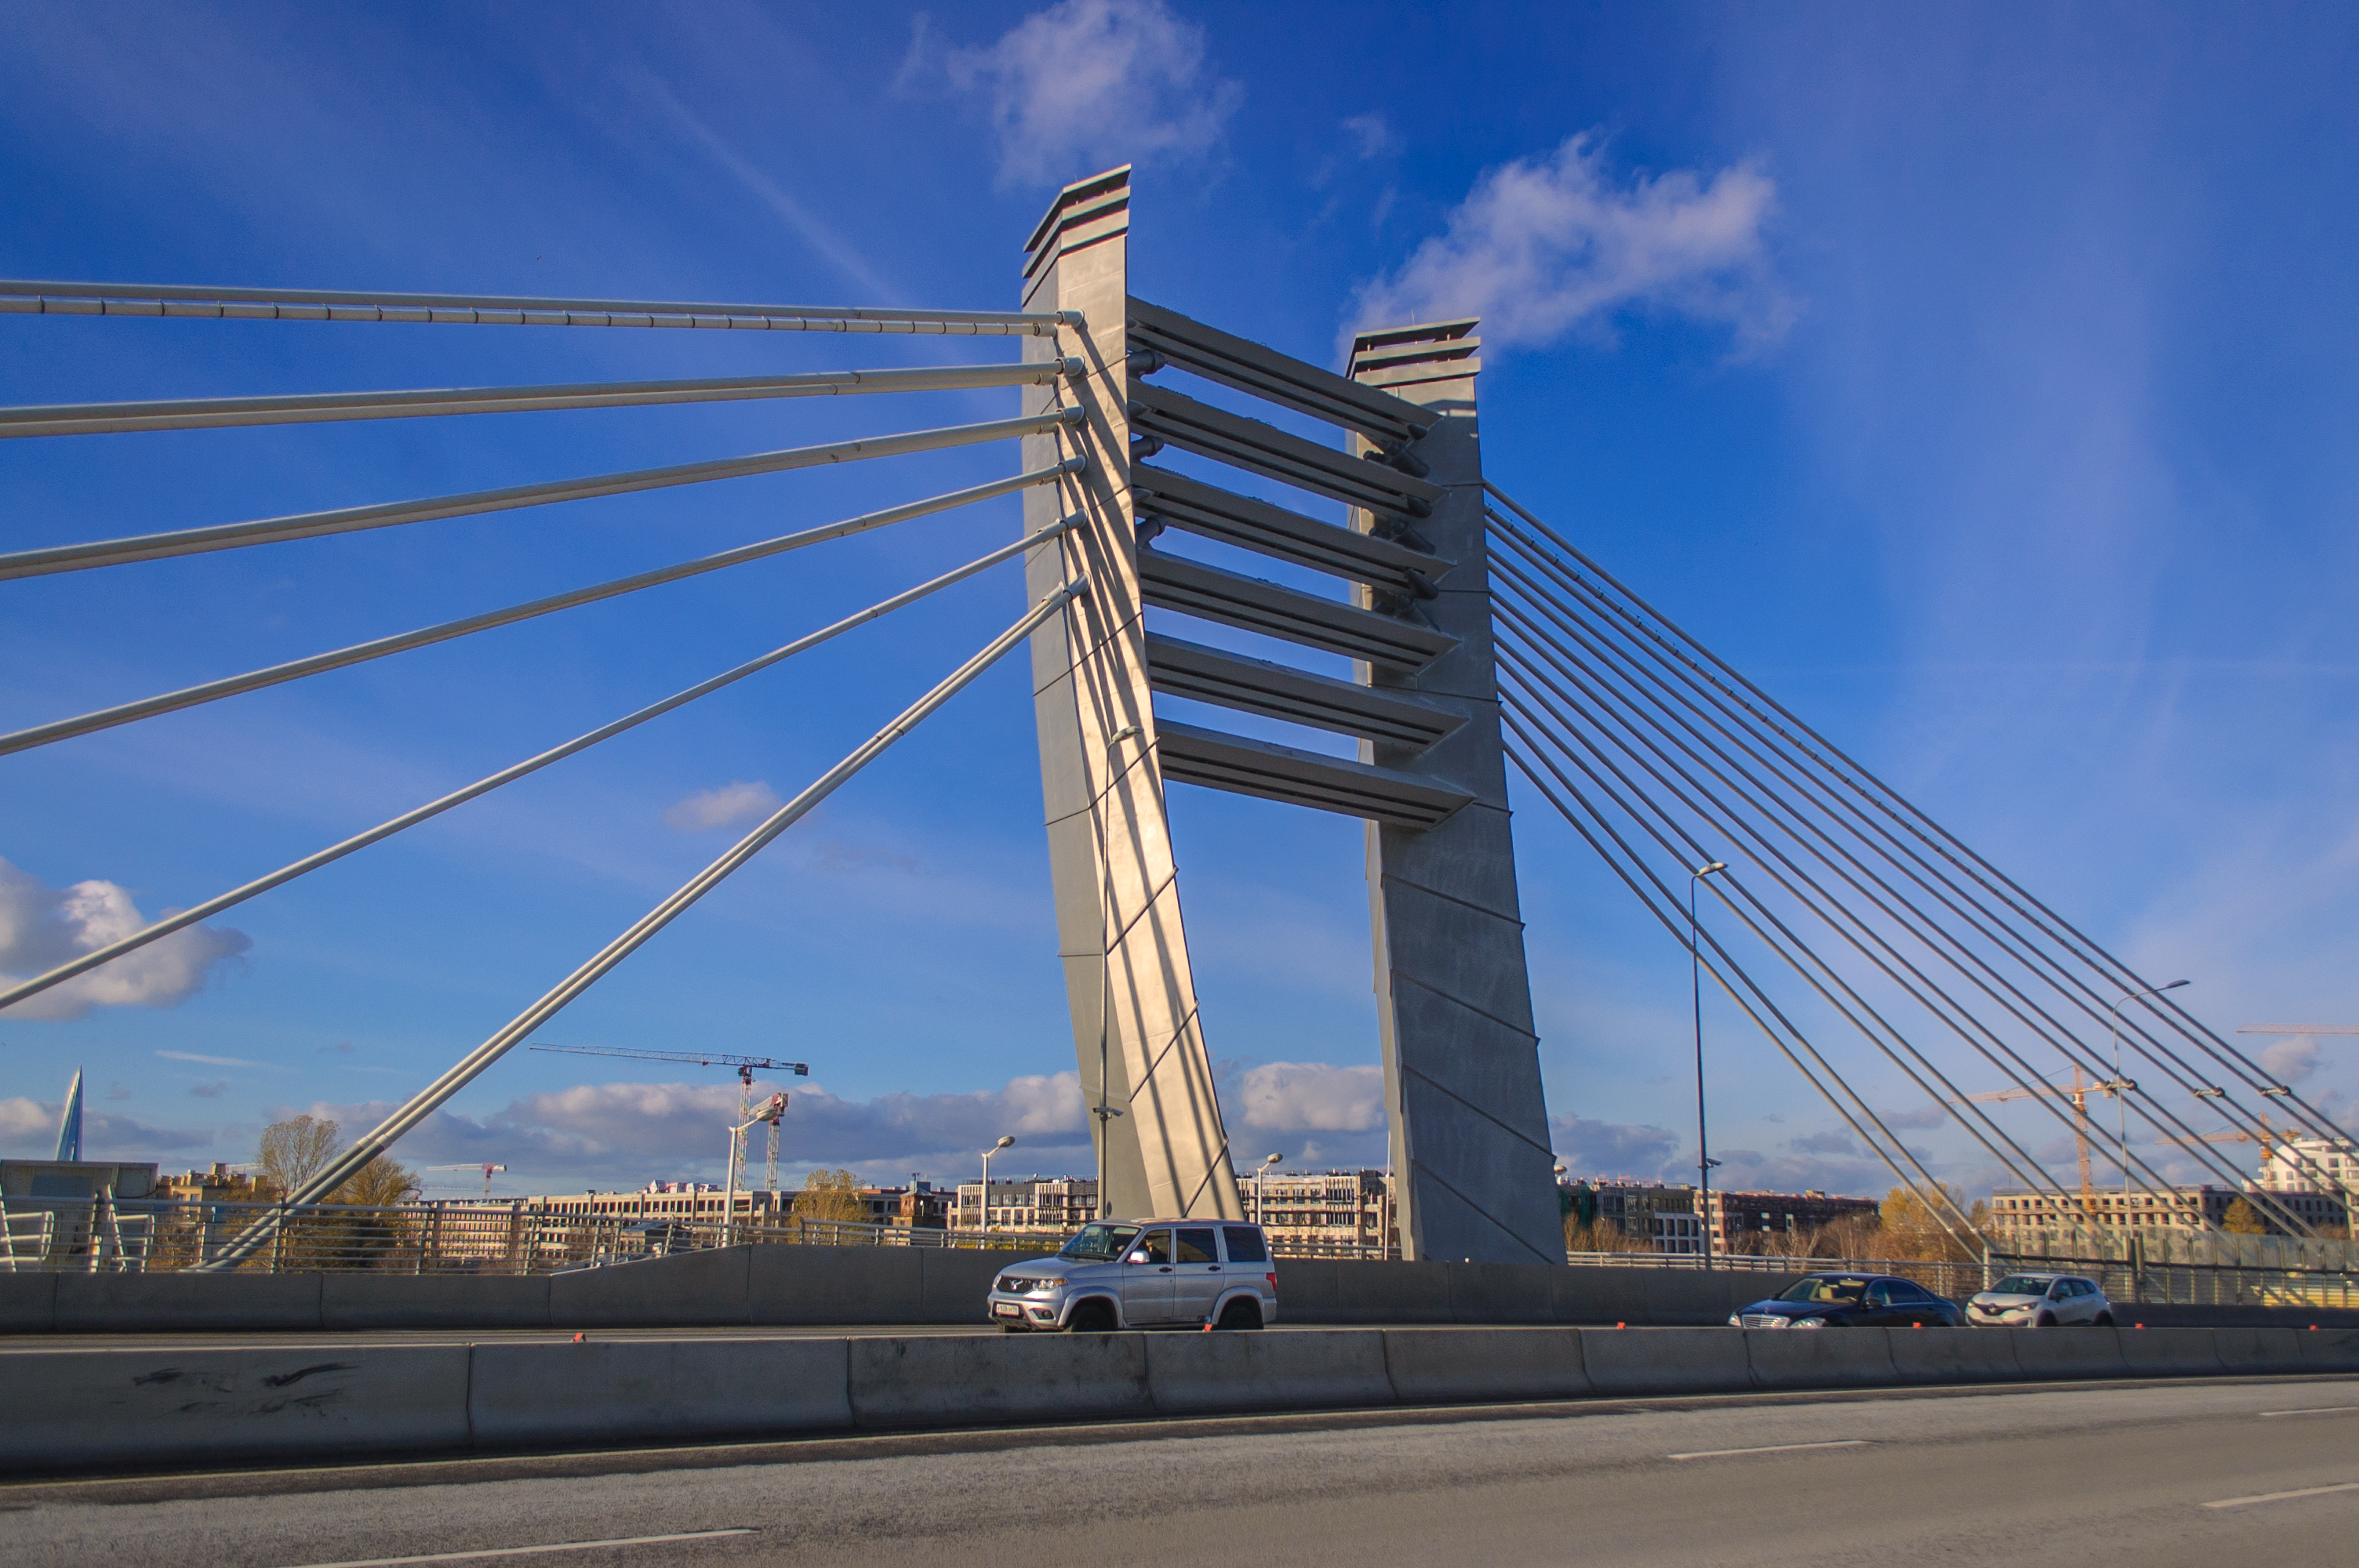
images, cloud, sky, car, tied arch bridge, road surface, body of water, girder bridge, suspension bridge, cable stayed bridge, cityscape, horizon, vehicle, thoroughfare, bridge, asphalt, extradosed bridge, tower block, street light, road, city, beam bridge, concrete bridge, overpass, metropolis, fixed link, tree, pole, public utility, freeway, highway, nonbuilding structure, box girder bridge, evening, pedestrian, downtown, metal, dusk, lane, reflection, arch bridge, cantilever bridge, ocean, tourism, landscape, road trip, headquarters, skyline, arch, sea, river, transport